Antonio Ricaurte

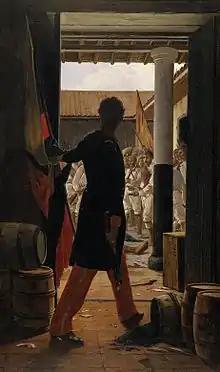
"Ricaurte en San Mateo", painting by Antonio Herrera Toro

In 1814 a series of battles between patriots and royalists took place in a region called "Valles de Aragua" (Valleys of Aragua), in what is now Venezuela. The main house of the San Mateo estate, property of Simón Bolívar, was placed under the custody of Ricaurte and a small troop of fifty soldiers. During the royalists' attack, the army under the royalists' Second Commander Francisco Tomás Morales took hold of most of the estate, including the main house, which was used as the principal ammunition depot.